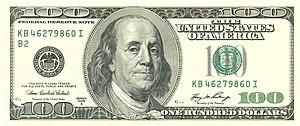
Les billets de banque en dollar américain sont les billets de banque émis par la réserve fédérale américaine et utilisés par l'ensemble des pays utilisateurs du dollar américain. La totalité des billets actuellement en circulation sont fabriqués par le Bureau of Engraving and Printing pour le compte de la réserve fédérale des États-Unis. La monnaie américaine étant très utilisée comme moyen d'échange et comme réserve de valeurs, il est estimé à 1,56 mille milliards de dollars la valeur des billets en circulation dans le monde.
Joseph-Siffred Duplessis est un peintre français de la seconde moitié du XVIIIᵉ siècle. Il peint notamment un majestueux et imposant portrait de Louis XVI en costume de sacre qui sera maintes fois dupliqué.
Benjamin Franklin /ˈbɛnd͡ʒəmɪn ˈfɹæŋklɪn/, né le 17 janvier 1706 à Boston et mort le 17 avril 1790 à Philadelphie, est un imprimeur, éditeur, écrivain, naturaliste, inventeur, abolitionniste et homme politique américain.